Costa Rica

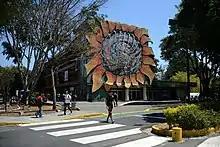
The University of Costa Rica is the largest university in the country and one of the most recognizable across Central America.

According to the World Bank, in 2010 about 489,200 immigrants lived in the country, many from Nicaragua, Panama, El Salvador, Honduras, Guatemala, and Belize, while 125,306 Costa Ricans live abroad in the United States, Panama, Nicaragua, Spain, Mexico, Canada, Germany, Venezuela, Dominican Republic, and Ecuador. The number of migrants declined in later years but in 2015, there were some 420,000 immigrants in Costa Rica and the number of asylum seekers (mostly from Honduras, El Salvador, Guatemala and Nicaragua) rose to more than 110,000, a fivefold increase from 2012. In 2016, the country was called a "magnet" for migrants from South and Central America and other countries who were hoping to reach the U.S.